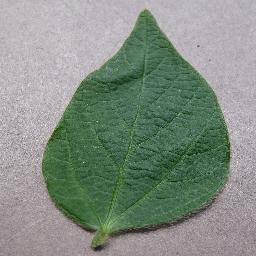
Label: Soybean___healthy